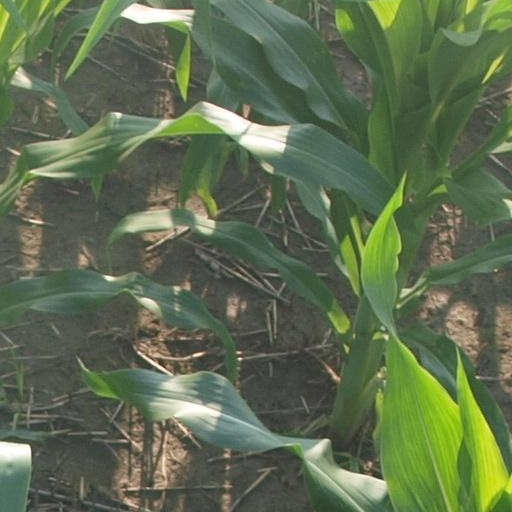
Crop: maize; corn